Fight-or-flight response

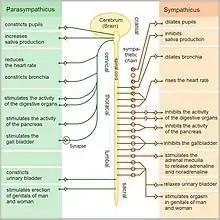
Comparison of Sympathetic and Parasympathetic nervous systems

The sympathetic nervous system originates in the spinal cord and its main function is to activate the arousal responses that occur during the fight-or-flight response. The sympathetic nervous system transfers signals from the dorsal hypothalamus, which activates the heart, increases vascular resistance, and increases blood flow, especially to the muscle, heart, and brain tissues. It activates the adrenal medulla, releasing catecholamines that amplify the sympathetic response. Additionally, this component of the autonomic nervous system utilizes and activates the release of norepinephrine by the adrenal glands in the reaction.